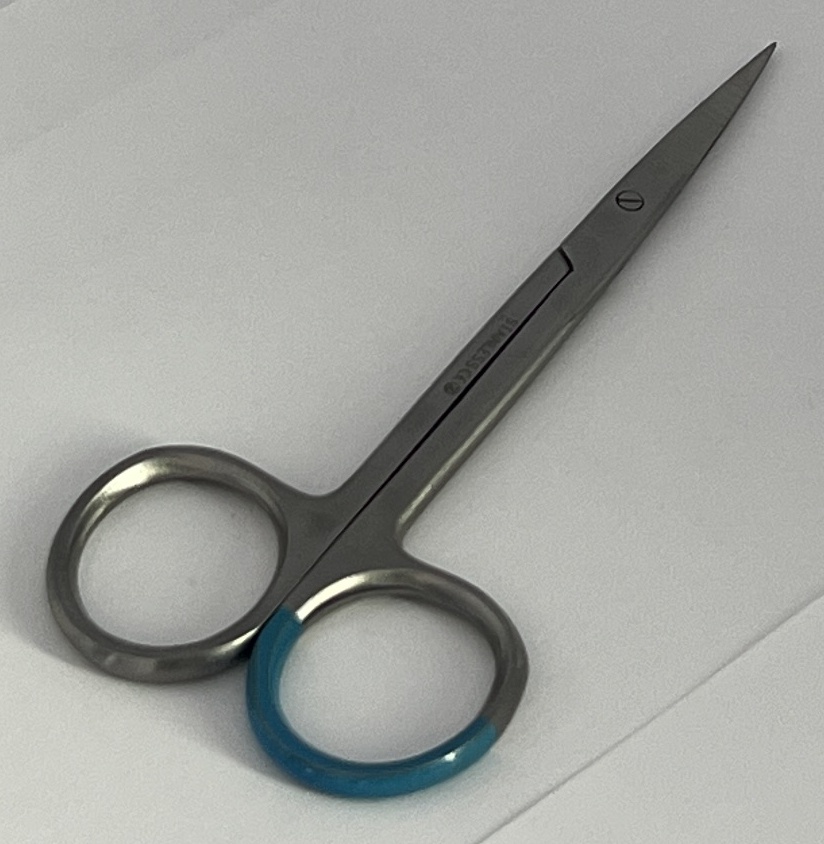
Hinged instrument state: closed